Austria victim theory

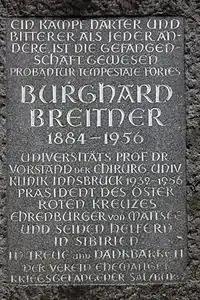
Burghard Breitner memorial in Mattsee. In the presidential elections of 1951, Breitner, a former Nazi, received 622,501 votes (15.4% of the electorate).

Austrian Germans favored the advent of strong power capable of preventing another civil war and negating the humiliating Treaty of Saint-Germain-en-Laye, rather than the specific unification with the northern neighbor. Nearly all Austrians expected that the new regime would quickly restore a standard of living like that before the Great Depression. Most of the population also awaited a "solution" of the odious Jewish question. Antisemitism, as one of the national strains, flourished in Austria more than in any other German-speaking land: since 1920, parties with openly antisemitic manifestos had been ruling the country. Pogroms starting in Vienna and Innsbruck during the Anschluss were organized not by Hitler's agents but by the Austrians themselves. According to eyewitness accounts, they exceeded similar acts in Germany in the level of cruelty and the scale of involvement of local townspeople. In May 1938, spontaneous violence changed into an organized "Aryanization", the planned confiscation of Jewish assets in favor of the German government and manufacturers. For instance, no Jews owned any property in Linz after riots and "Aryanization". The primary goal at that time was not to create a Holocaust in Austria but to force Jews to emigrate from Germany. From 1938 to 1941, about 126,000 or 135,000 Jews escaped from Austria, nearly 15,000 of whom perished in German-occupied countries. Starting with the Dollfuss-Schuschnigg regime and after that wave of emigration, Austria forever lost its scientific schools of physics, law, economy, Viennese school of psychoanalysis and Werkbund architects. However, apart from emigration, there was from 1933 to 1937 an influx of refugees from Germany.